UConn Huskies football

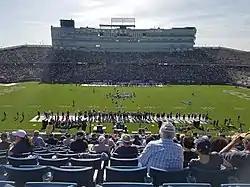
Rentschler Field in 2017

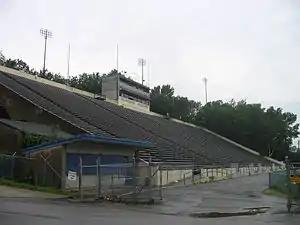
UConn would be granted an attendance waiver by the NCAA in order to play its home games at Memorial Stadium in Storrs during the 2000–2002 seasons.

In 1997, the Big East Conference gave the University of Connecticut and Villanova University a December 31 deadline to decide if they were going to upgrade their respective football programs and join the Big East football conference. Villanova, a private institution, declined the invitation. However, in October 1997, the University of Connecticut Board of Trustees overwhelmingly endorsed, by a vote of sixteen to one, the football team's plan to upgrade the program to Division I-A status. Part of the plan would be to build a new stadium, as the current stadium, Memorial Stadium, fell well below the minimum occupancy level of 30,000, as set by the NCAA. Originally, the new stadium was to be built on campus.